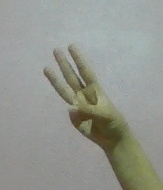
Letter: thaa